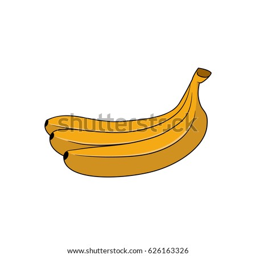
a bunch of bananas on a white background .